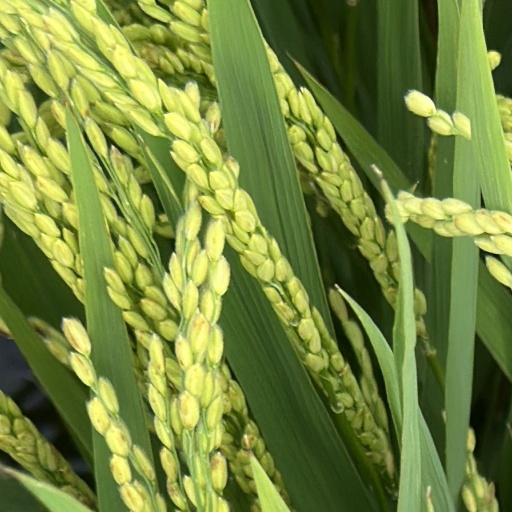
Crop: rice